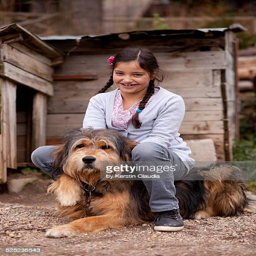
smiling girl sitting on a dog